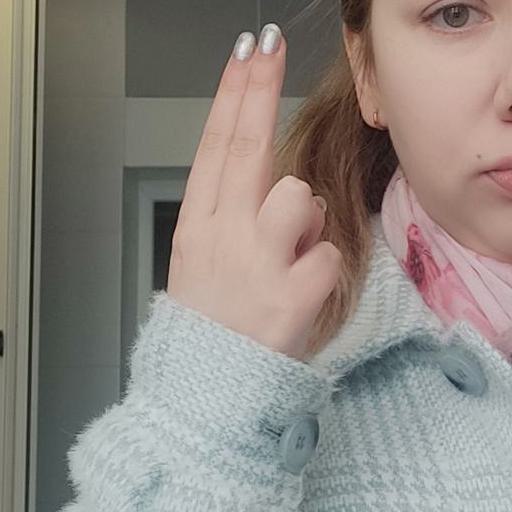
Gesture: two_up_inverted